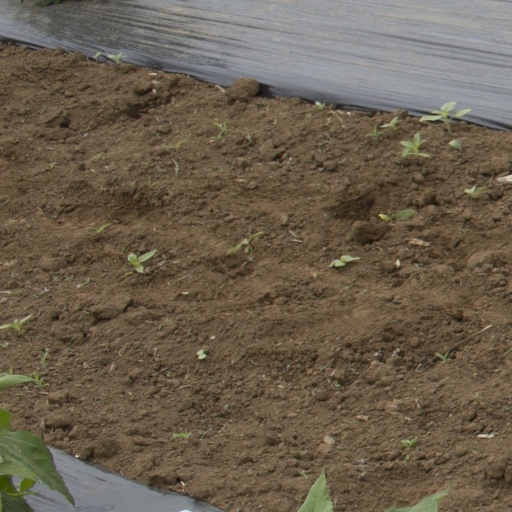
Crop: Jerusalem artichoke